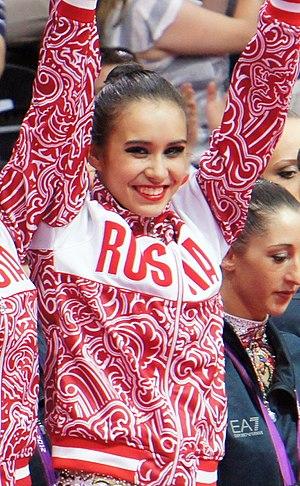
Anastasia Konstantinova Nazarenko est une gymnaste rythmique russe, née le 17 janvier 1993 à Kaliningrad.